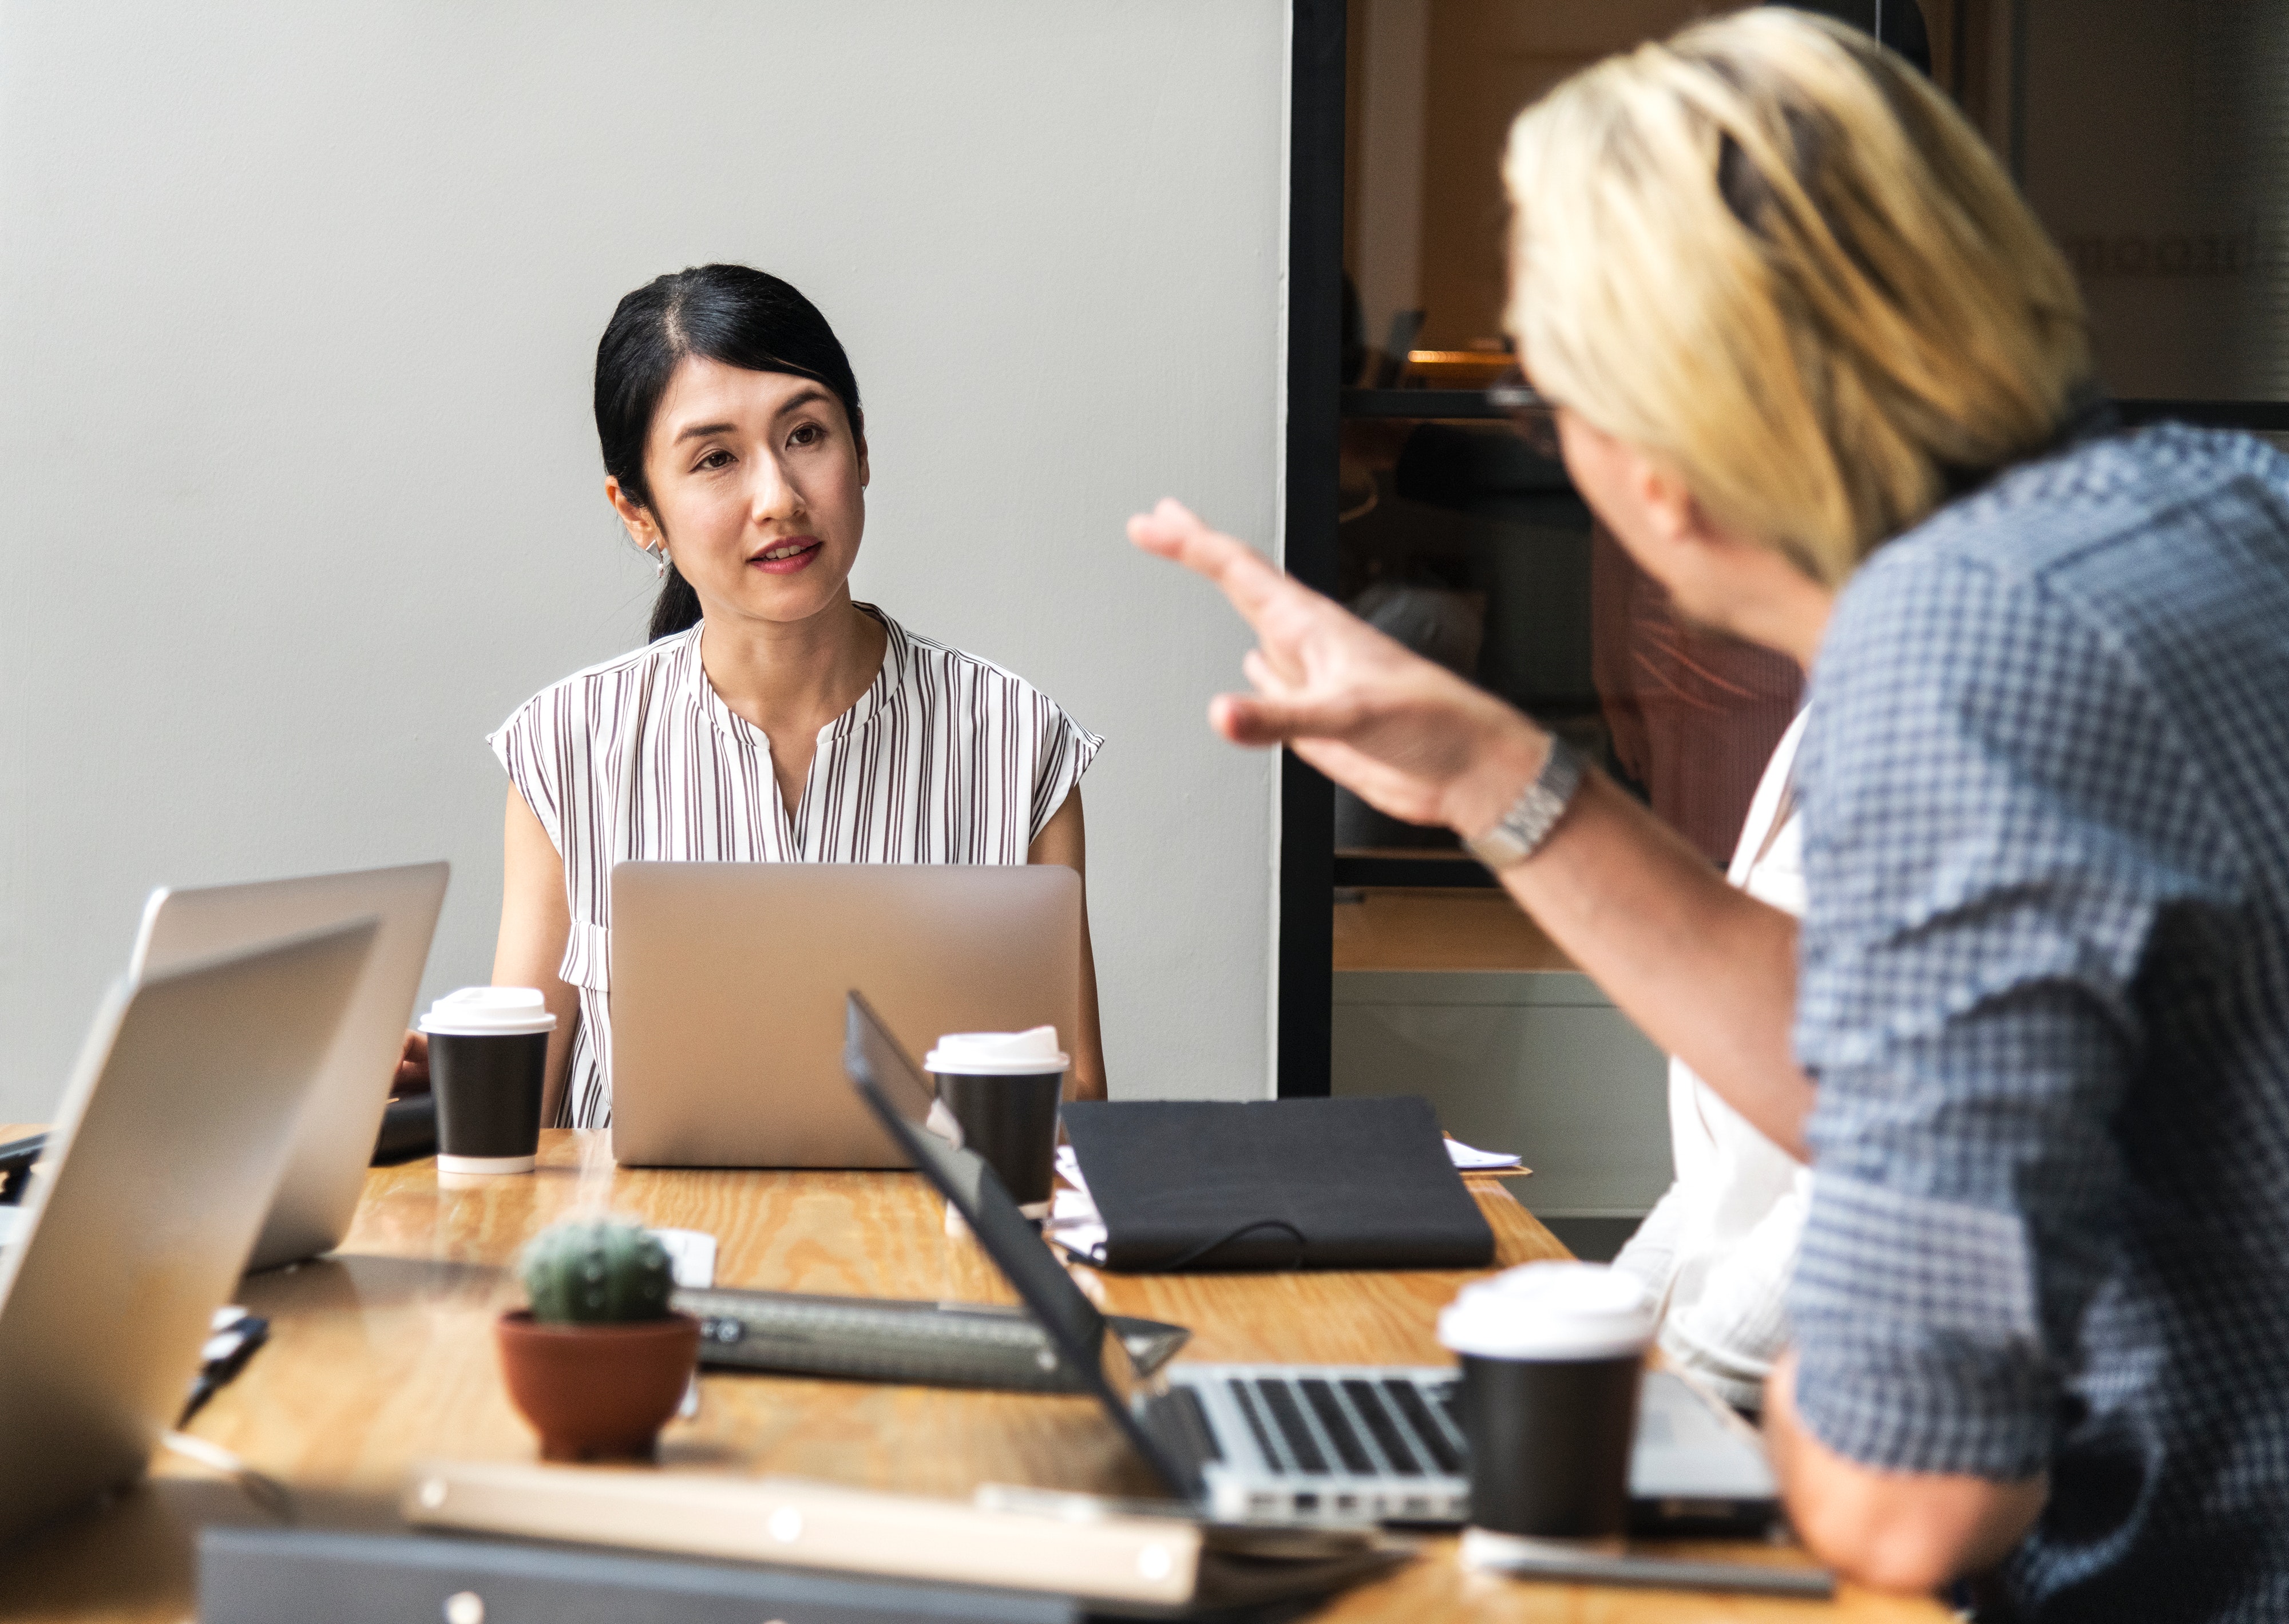
job, conversation, employment, technology, white collar worker, hand, desk, office, electronic device, personal computer, gesture, software engineering, student